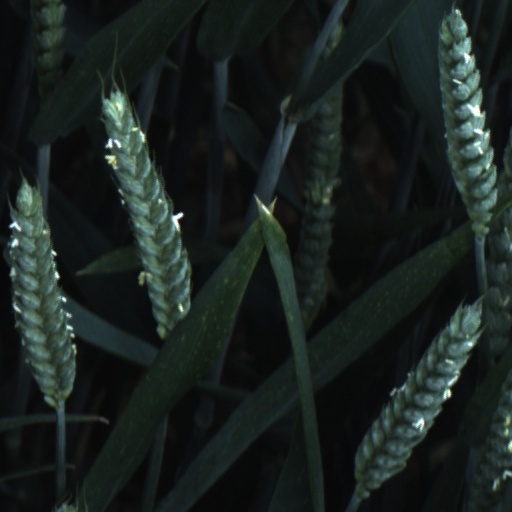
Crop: wheat